Shannie Duff

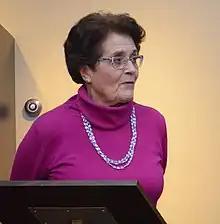
Duff in 2016

Suzanne M. Duff ( Frecker; born August 22, 1936) is a Canadian politician who has served as the 12th mayor of St. John's from 1990 to 1993 and as a member of the Newfoundland and Labrador House of Assembly.